Colorado State Highway 88

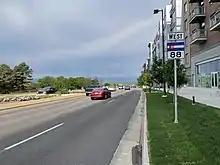
SH 88 westbound in Greenwood Village

SH 88 is a long highway, starting at a cloverleaf intersection at Colfax Avenue (U.S. Route 40) and Federal Boulevard in Denver. It starts as a six lane highway going south with a 35 mph speed limit. It then interchanges with the 6th Avenue Freeway (US 6) before passing through the west Denver neighborhoods. Continuing south, it interchanges at US 285's final exit as a freeway entering Sheridan. It then turns east on Belleview with three lanes in each direction and a 40 mph speed limit. It passes under US 85 and goes through another neighborhood with two lanes in each direction approaching Greenwood Village. The route enters the Denver Tech Center and becomes concurrent with Interstate 25 from exit 199 to exit 197 at Arapahoe Road. SH-88 continues east with a 40 mph speed limit on Arapahoe Road with three lanes in each direction passing through Centennial and north of Centennial Airport with a 55 mph speed limit until it reaches its eastern terminus at Parker Road (State Highway 83) in Foxfield.